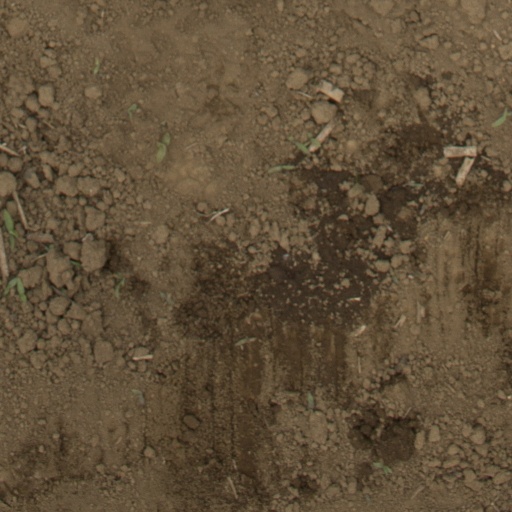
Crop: Jerusalem artichoke